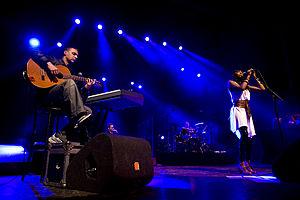
Nitin Sawhney, né en 1964, est un compositeur et producteur londonien d'origine indienne. Il vit à Rochester, en Angleterre.